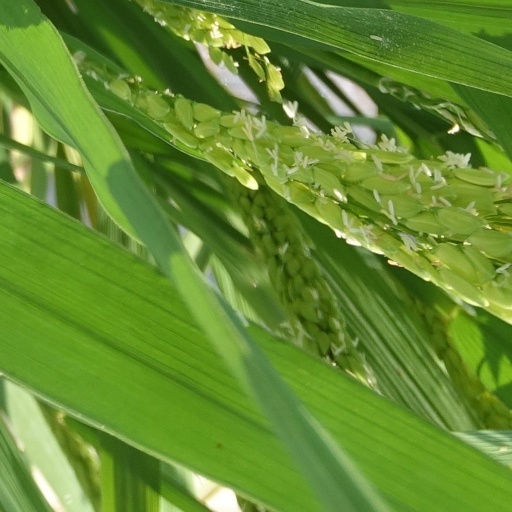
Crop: rice